Emergency (1962 film)

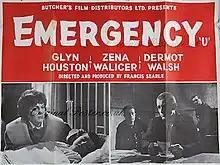
Original film quad poster

Emergency is a 1962 British second feature ('B') drama film directed by Francis Searle and starring Glyn Houston, Zena Walker and Dermot Walsh. It was written by Don Nicholl, Jim O'Connolly, Lewis Gilbert and Vernon Harris.